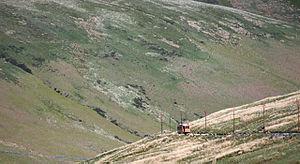
Le chemin de fer du Snaefell est un chemin de fer électrique de montagne situé sur l'île de Man et reliant la ville côtière de Laxey au sommet du mont Snaefell, le plus haut sommet de l'île, qui culmine à 620,60 mètres d'altitude. Cette ligne rejoint à Laxey la ligne du chemin de fer électrique mannois.
Le Snaefell, Sniall en mannois, est le point culminant de l'île de Man avec 621 mètres d'altitude.